Electrical engineering

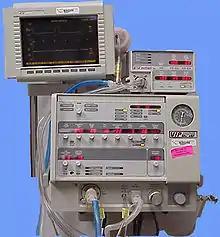
The Bird VIP Infant ventilator

Mechatronics is an engineering discipline that deals with the convergence of electrical and mechanical systems. Such combined systems are known as electromechanical systems and have widespread adoption. Examples include automated manufacturing systems, heating, ventilation and air-conditioning systems, and various subsystems of aircraft and automobiles.